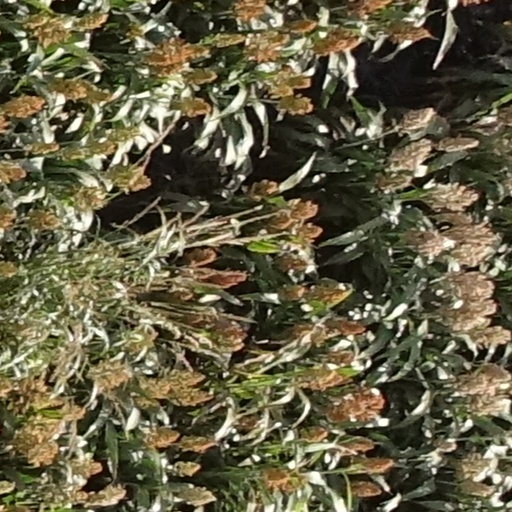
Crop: sorghum